Ivan Stodola

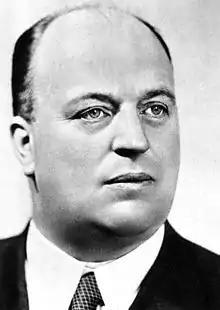
Ivan Stodola in 1937

Ivan Stodola (10 March 1888 in Liptószentmiklós – 26 March 1977 in Piešťany) was Slovak dramatist and writer.